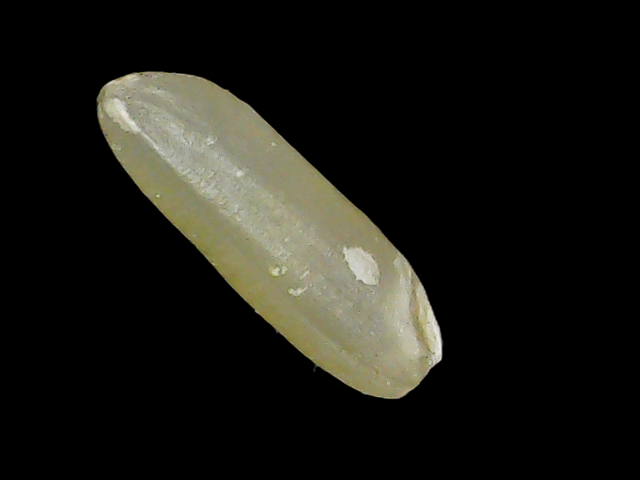
Rice variety: Binadhan11